Video wall

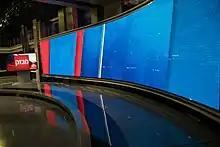
A video wall in television studio

A video wall is a special multi-monitor setup that consists of multiple computer monitors, video projectors, or television sets tiled together contiguously or overlapped in order to form one large screen. Typical display technologies include LCD panels, Direct View LED arrays, blended projection screens, Laser Phosphor Displays, and rear projection cubes. Jumbotron technology was also previously used. Diamond Vision was historically similar to Jumbotron in that they both used cathode-ray tube (CRT) technology, but with slight differences between the two. Early Diamond vision displays used separate flood gun CRTs, one per subpixel. Later Diamond vision displays and all Jumbotrons used field-replaceable modules containing several flood gun CRTs each, one per subpixel, that had common connections shared across all CRTs in a module; the module was connected through a single weather-sealed connector. Eventually these cathode-ray tube-based technologies were replaced by LED arrays.